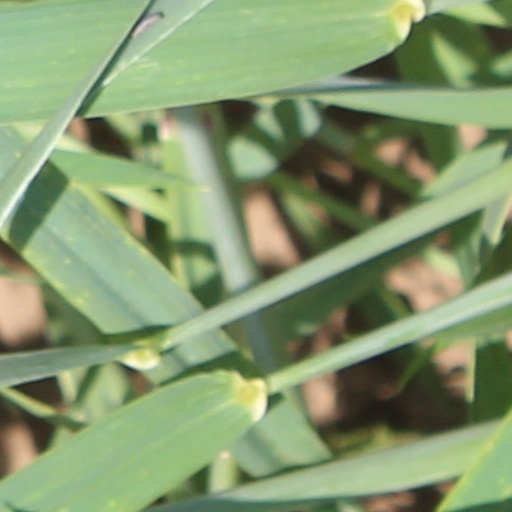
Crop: wheat